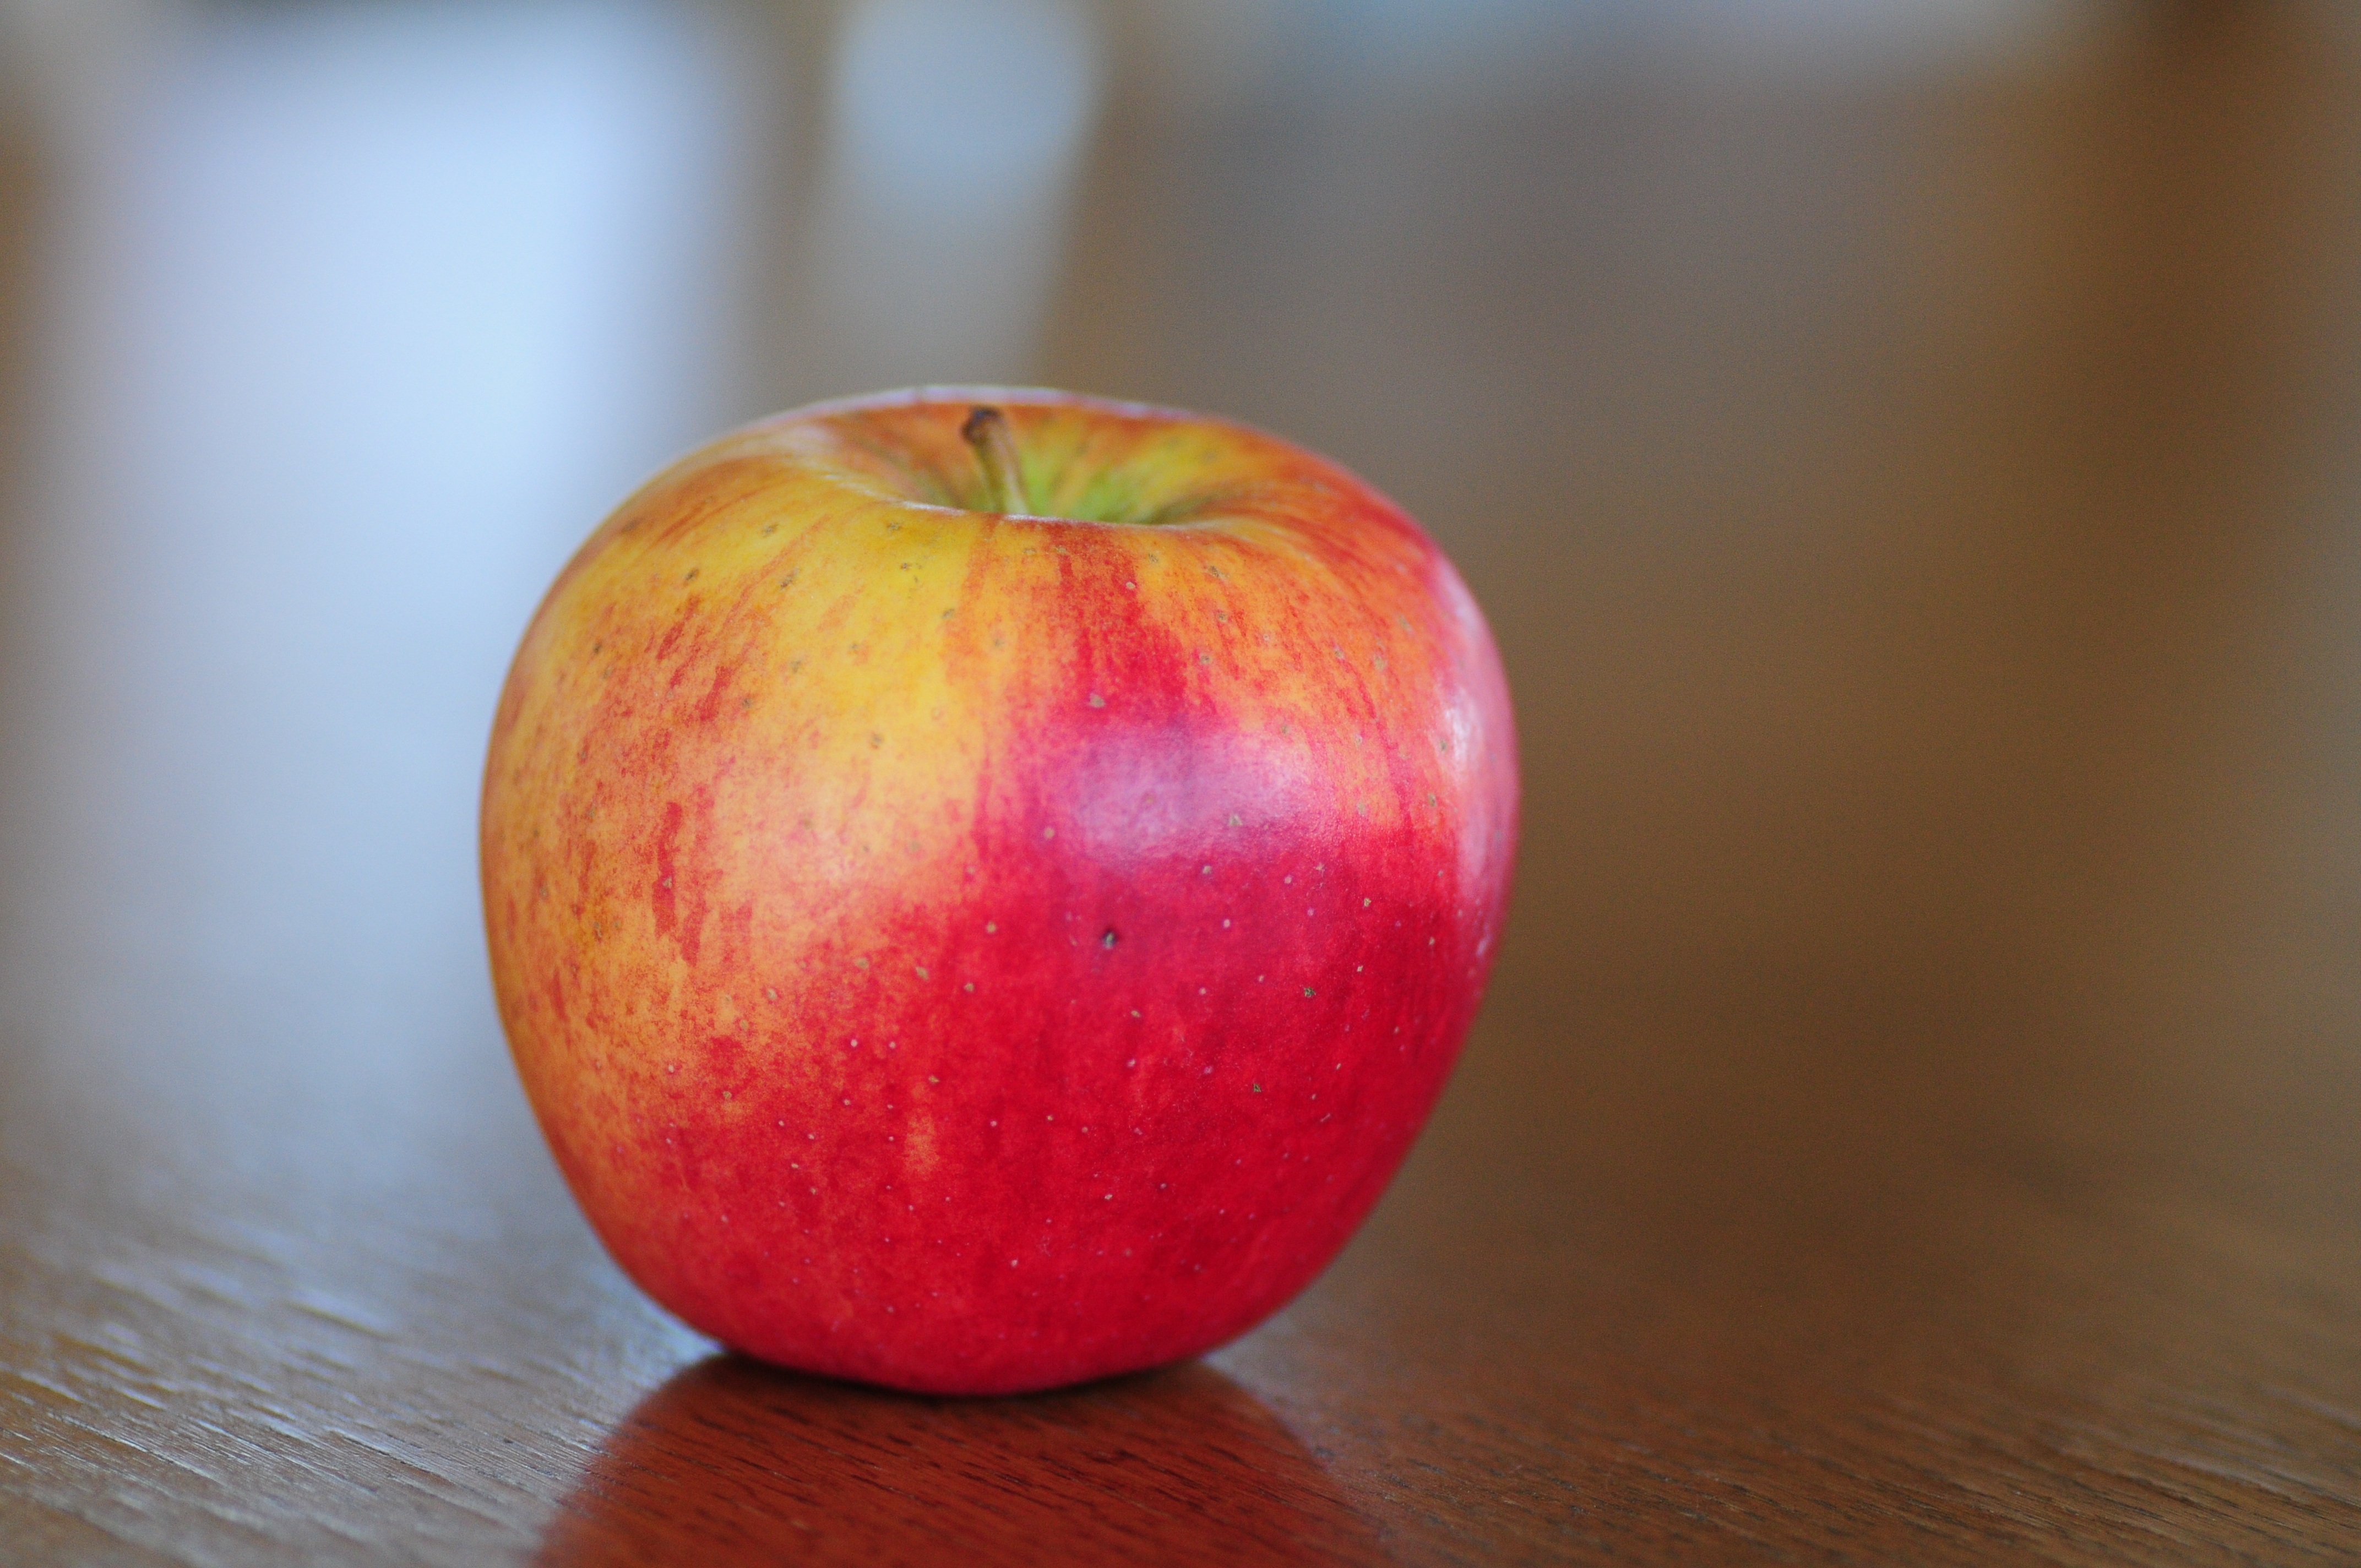
apple, plant, fruit, sweet, flower, food, red, harvest, produce, healthy, close up, fruits, vitamins, macro photography, flowering plant, rose family, still life photography, land plant, rose order